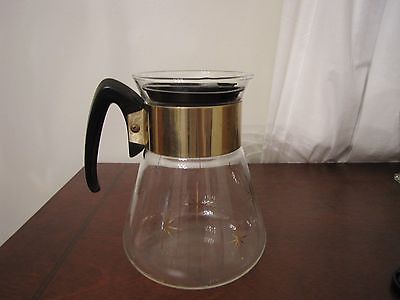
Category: kettle